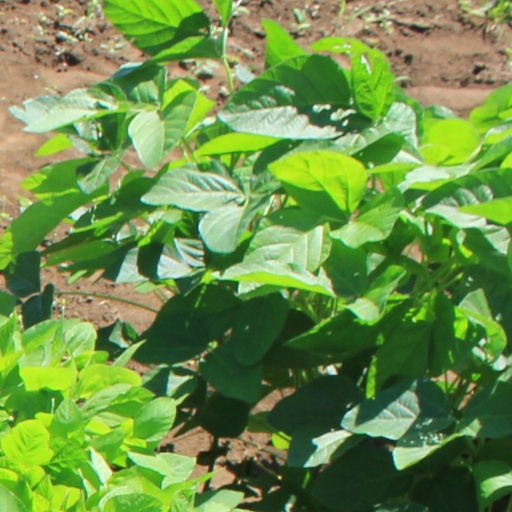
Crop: soybean